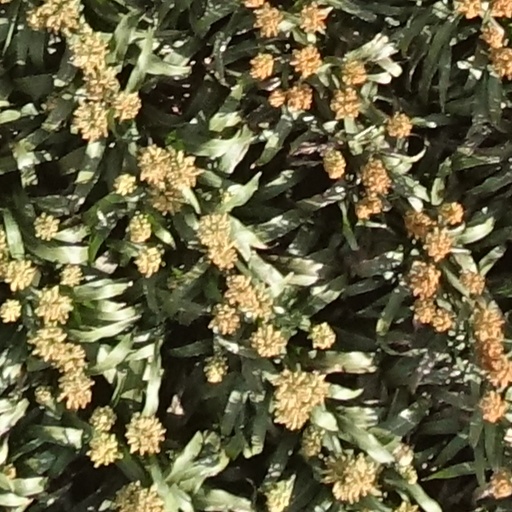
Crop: sorghum